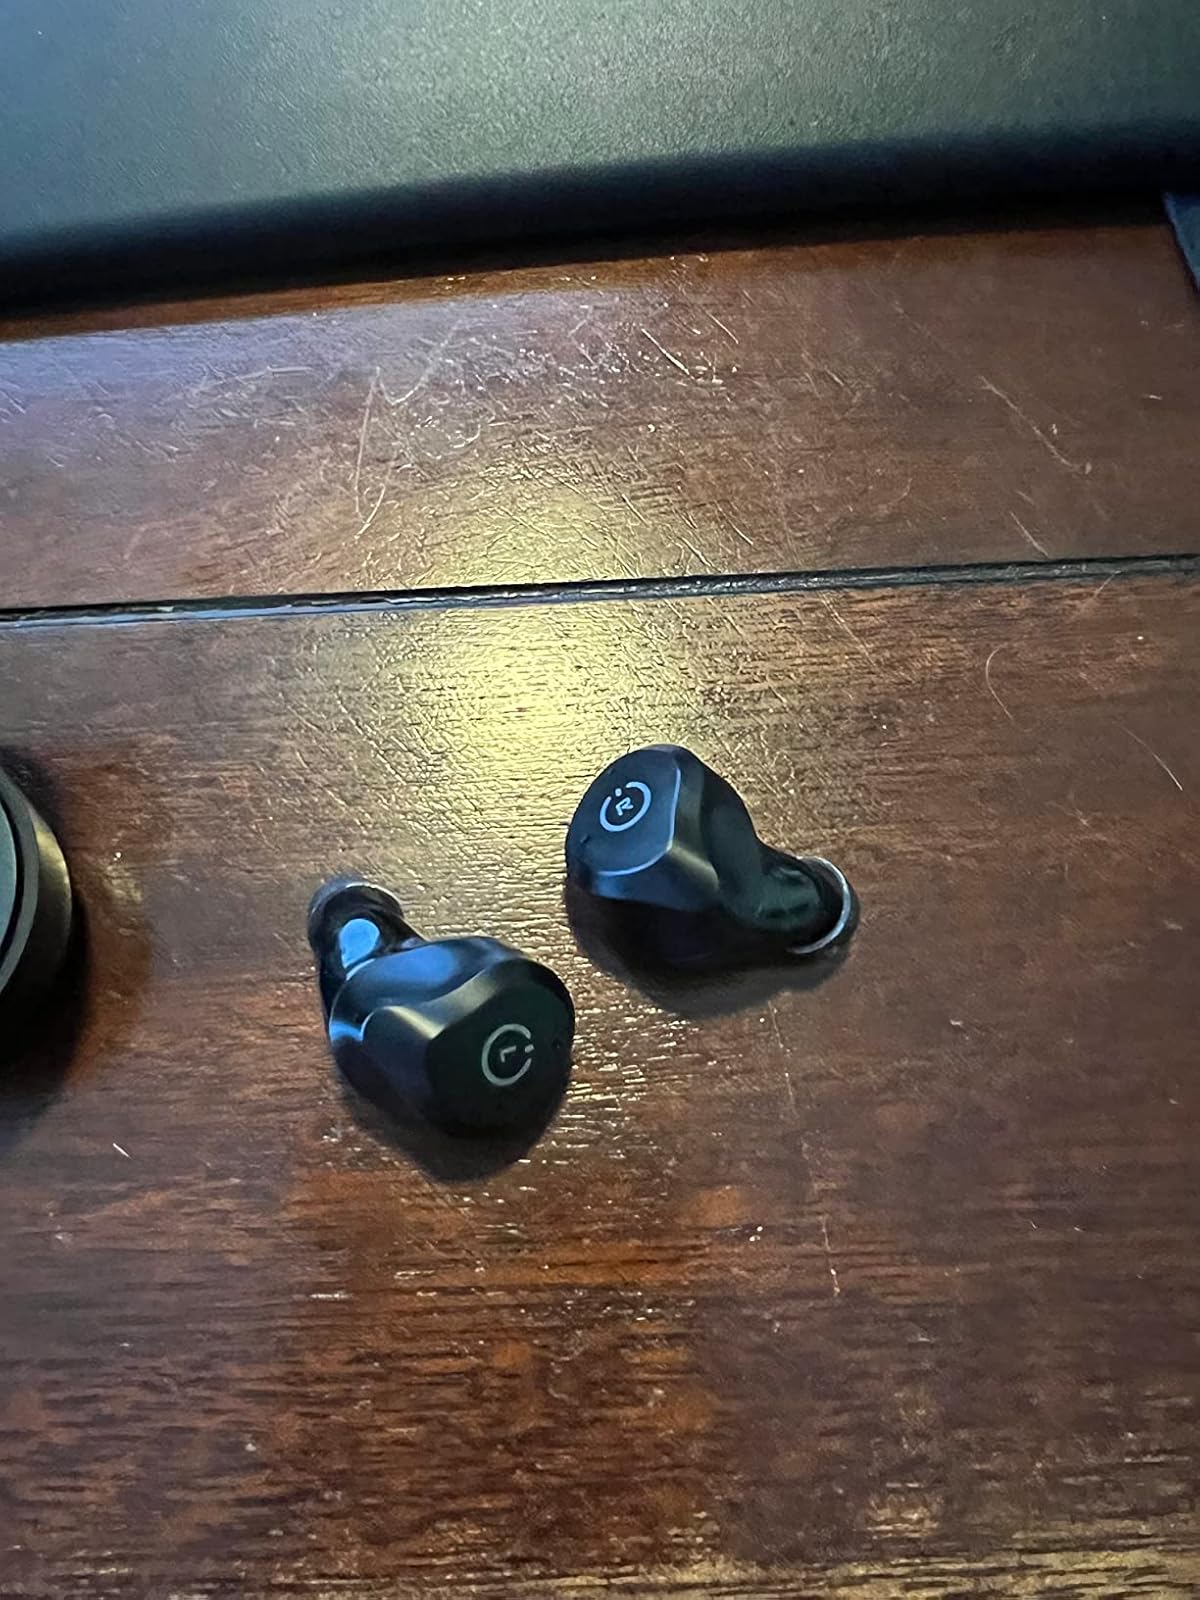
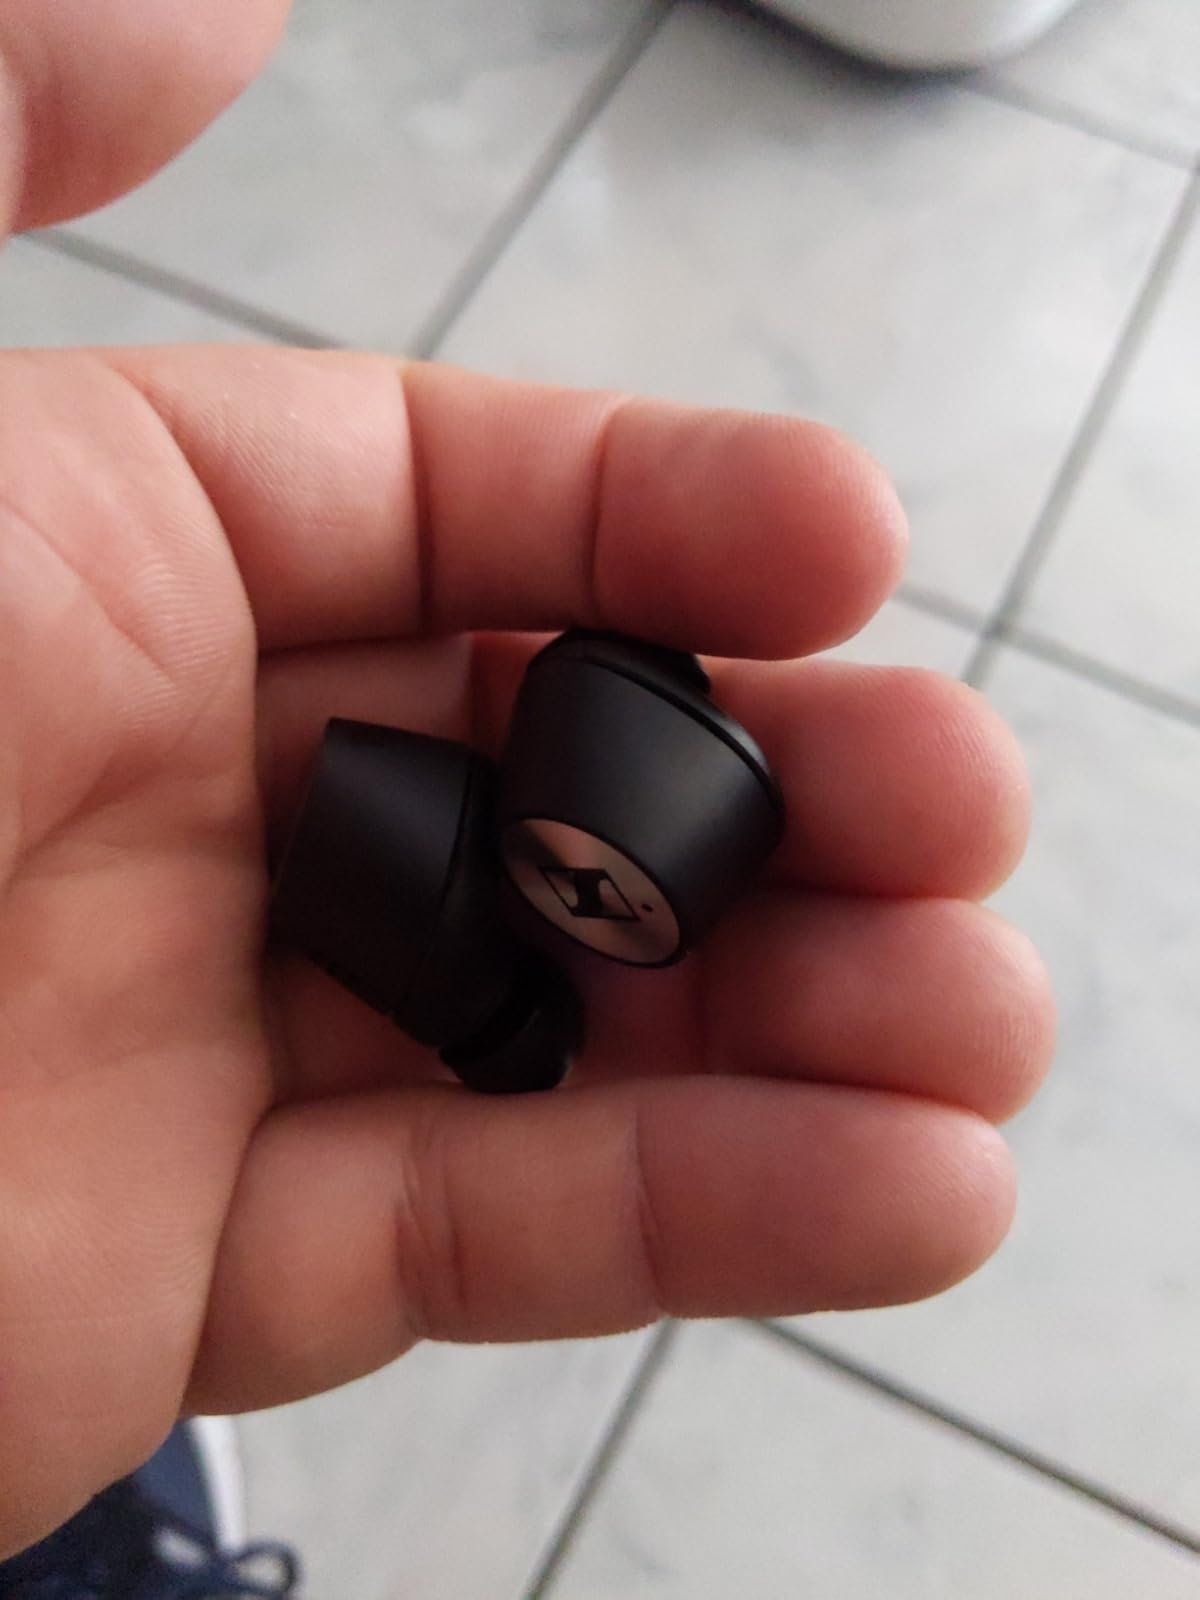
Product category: earbuds
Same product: no